Dassault Mirage III

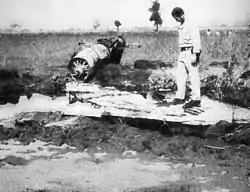
Wreckage of downed Israeli Mirage in the Yom Kippur war

In 1967, the Mirage IIIS entered operational service with the Swiss Air Force; the Mirage IIIRS followed two years later. During their service life, Swiss Mirages received several upgrades, including the installation of a Martin-Baker Mk 6 ejection seat, a radar warning receiver, and a TRACOR AN/ALE-40 chaff/flare dispenser positioned at the back under the rear of the fuselage. Starting in 1988, canards and strakes designed by FFA and in cooperation with Dassault, and produced in Switzerland, were fitted to the type. In 1999, Switzerland phased out the last of its Mirage IIIS fleet; the remaining Mirage IIIRS, BS and DS variants were taken out of service in 2003.